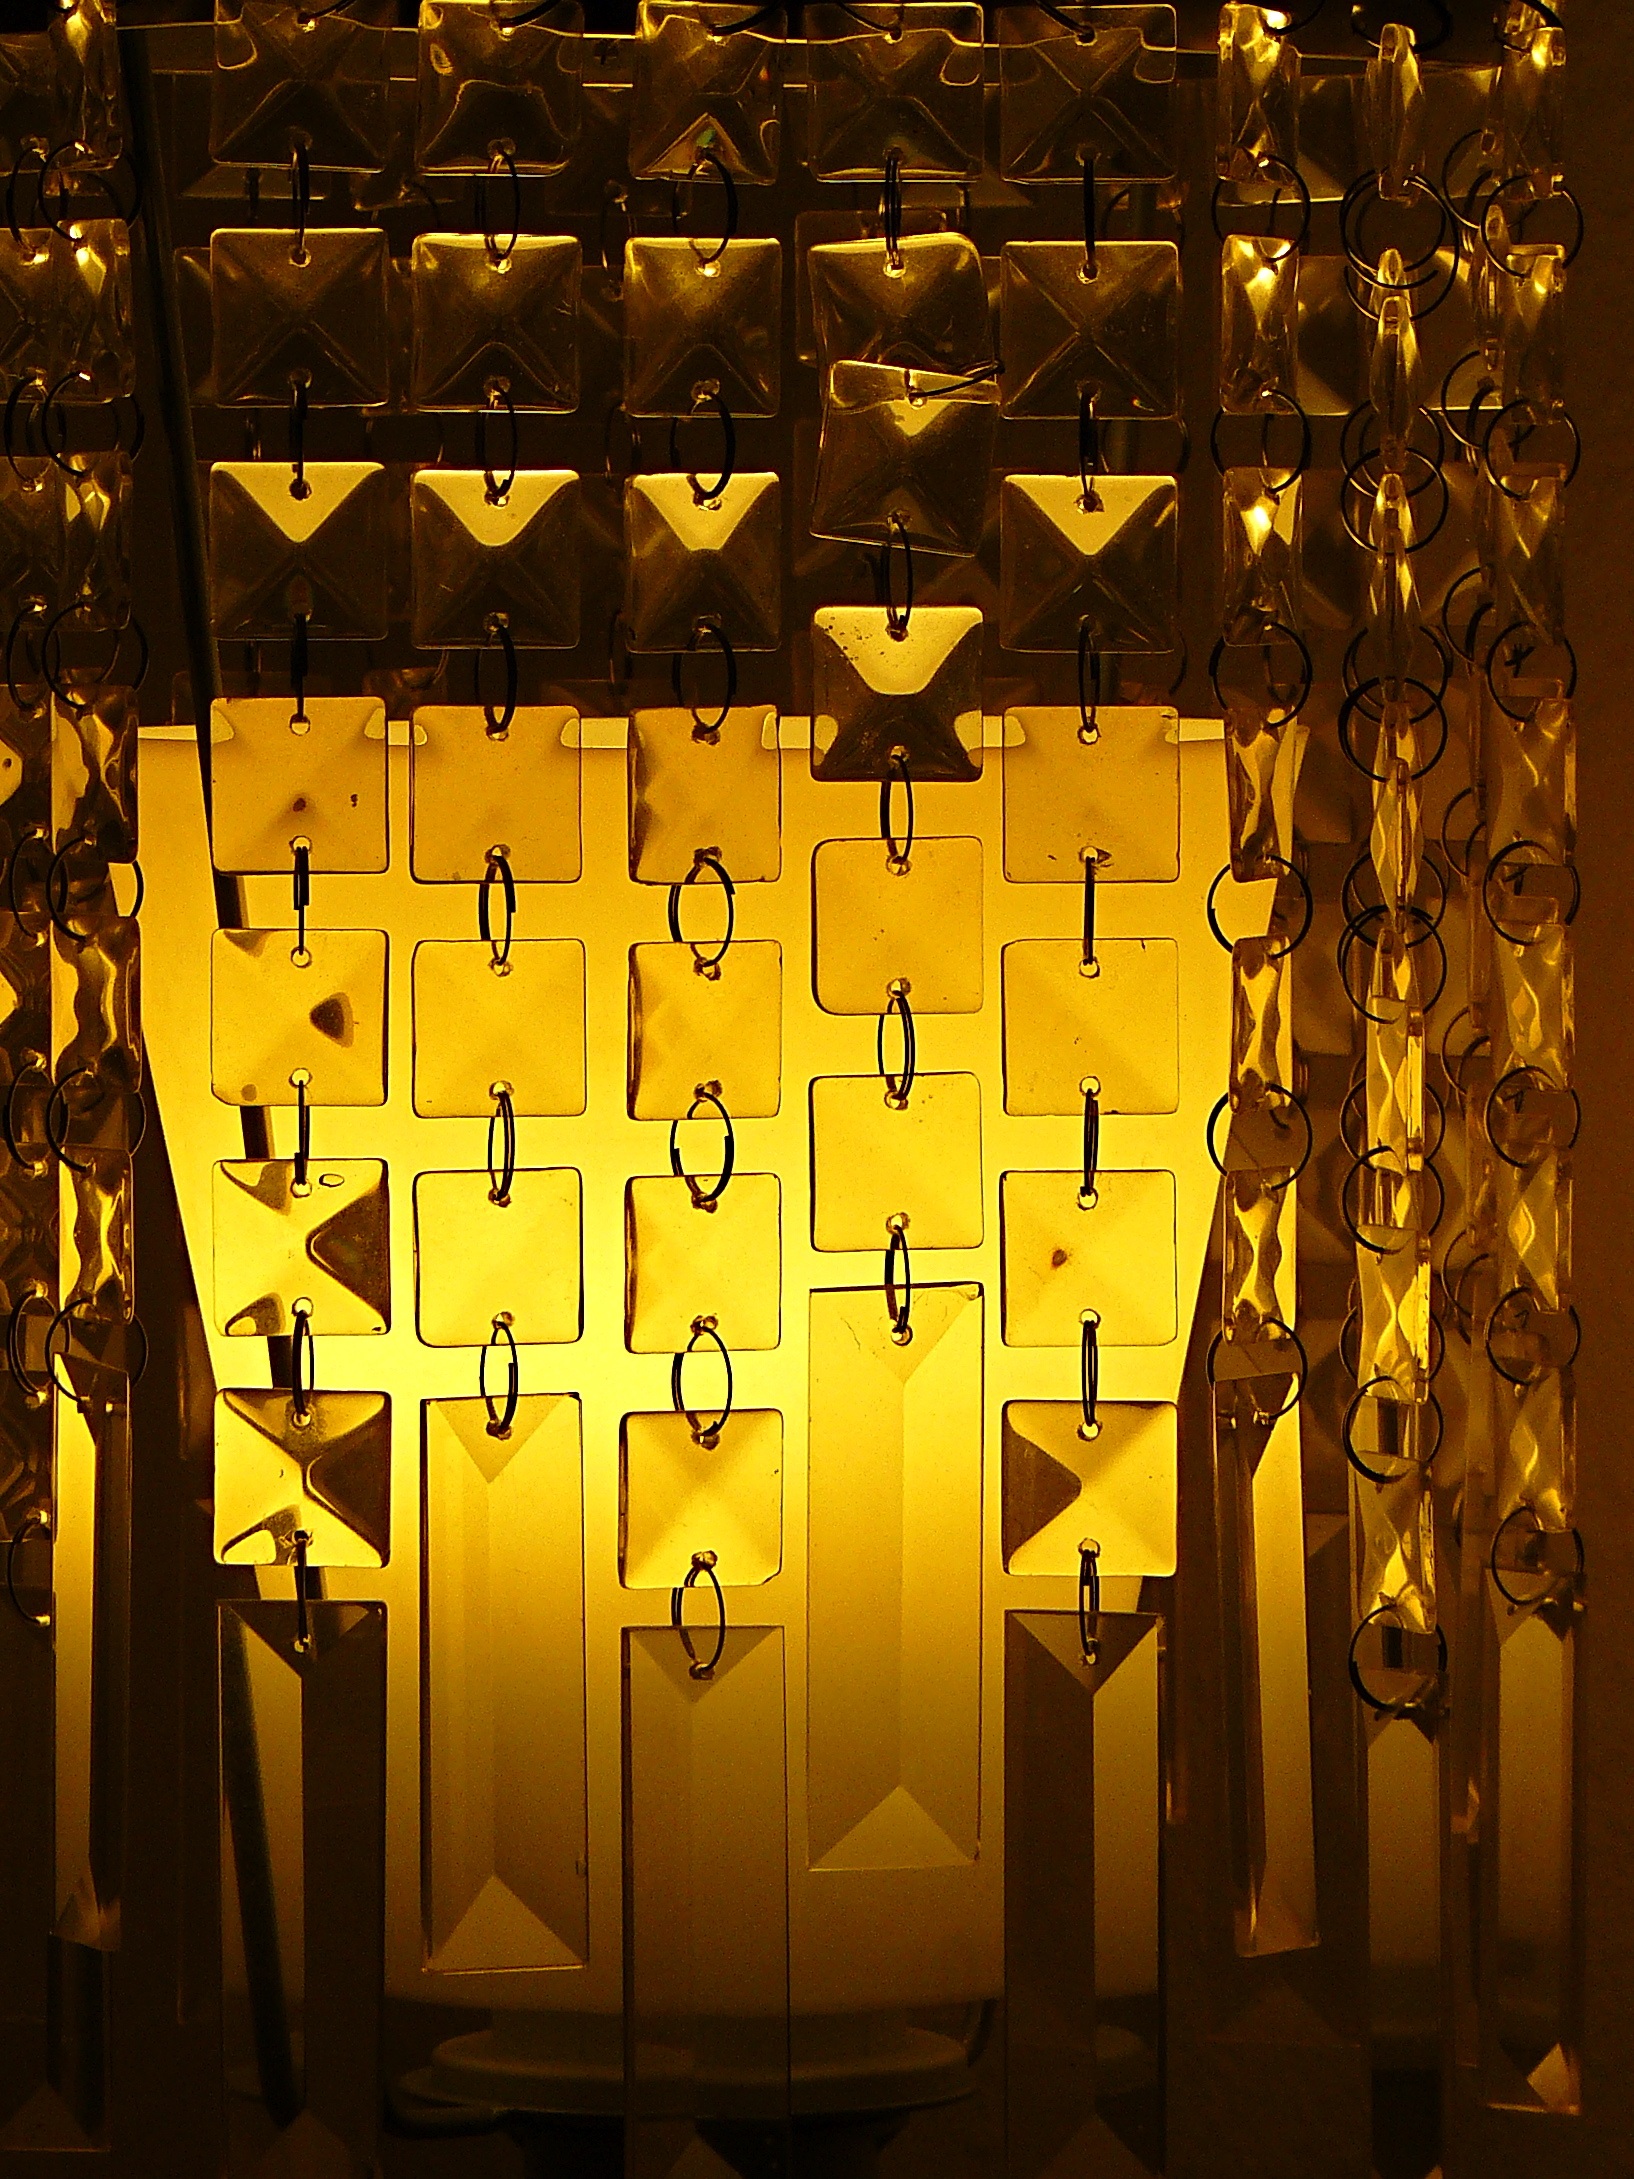
light, architecture, night, glass, atmosphere, decoration, orange, pattern, lamp, yellow, lighting, heat, interior design, art, stage, quiet, mood, meditative, light source